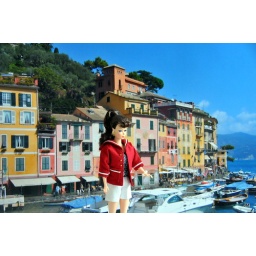
red jacket, white shorts and knit top by Jan